Jens Wissing

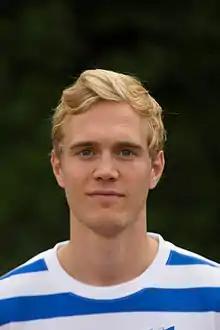
Jens Wissing in 2013

Jens Wissing (born 2 January 1988) is a German football manager and former footballer.